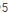
Number: 5